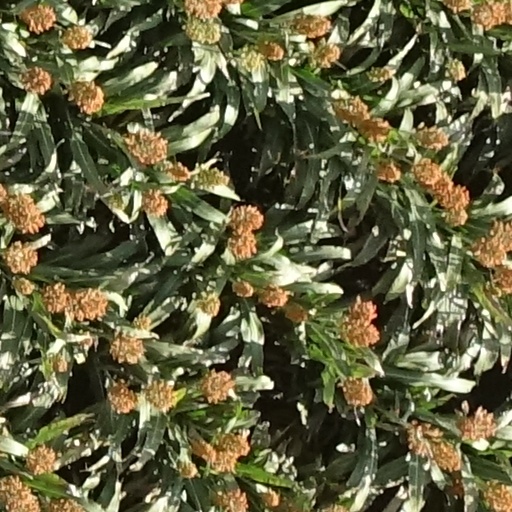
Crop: sorghum